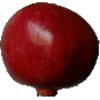
Label: pomegranate